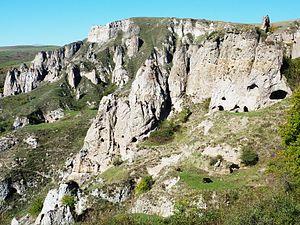
Khndzoresk est une communauté rurale du marz de Syunik en Arménie, proche du Haut-Karabagh. En 2008, elle compte 2 146 habitants.